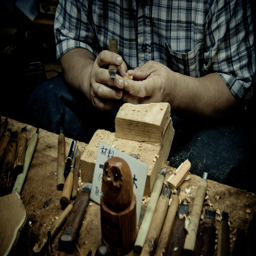
a visit offers the opportunity to watch artisans at work .